Seiichi Miyake

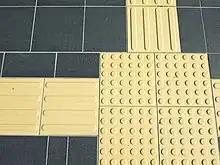
Example of tactile bricks with dots and bars in Japan

In 1965, Seiichi Miyake used his own money to create tactile bricks, which have patterns of raised shapes on their surfaces that can be detected by touch. He invented the blocks to help a friend who was starting to have visual impairment. These patterns indicate different safety or hazard conditions, such as raised dots or blisters for "caution", or long parallel strips for "safe to move ahead". They were also used to identify the boundary between footpath and the road. There are generally two predominant types, namely, the bricks with dots and bricks with bars. The former alerts the visually impaired of danger while the bars provide directional cues. However, "the paths have been constructed inconsistently," in different times and places.